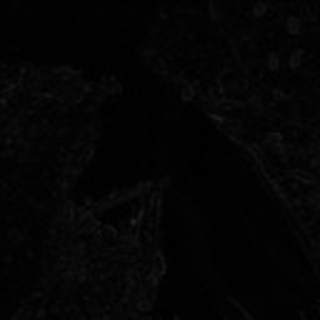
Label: cotton_aphids